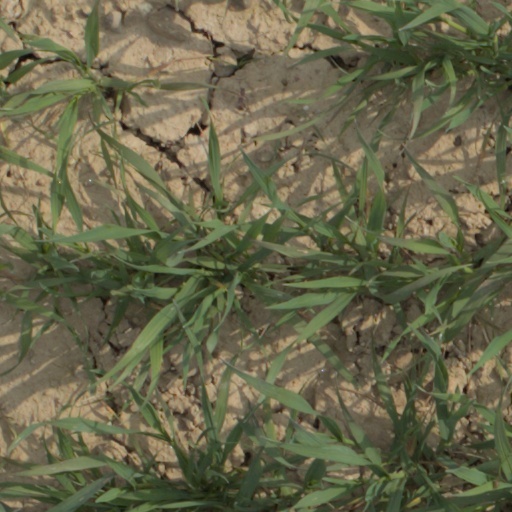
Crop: wheat